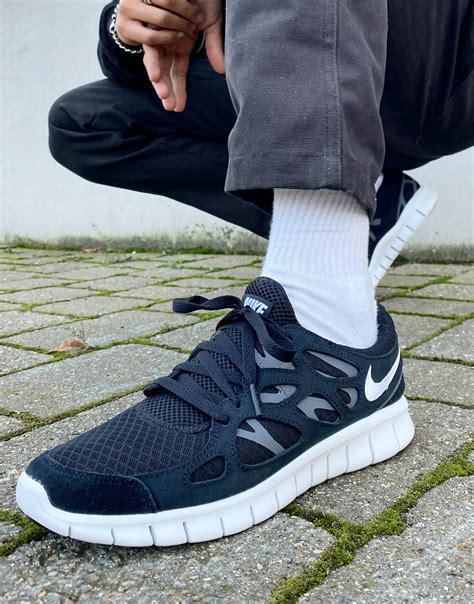
Brand: Nike
Model: Free Run 2